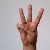
The image shows a hand gesture representing the letter 'W' in Indian Sign Language.